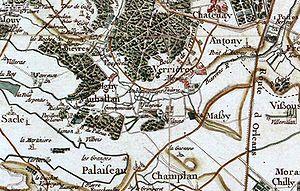
Carte de la région de Verrières-le-Buisson (91) au XVIIe siècle par Cassini.
Verrières-le-Buisson est une commune française située à quatorze kilomètres au sud-ouest de Paris dans le département de l’Essonne en région Île-de-France.